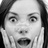
Emotion: surprise